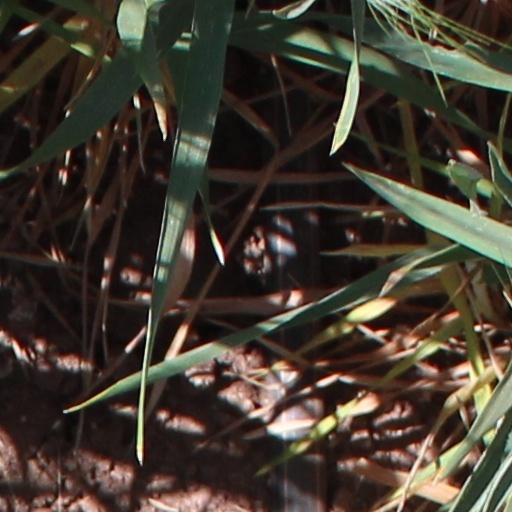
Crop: wheat